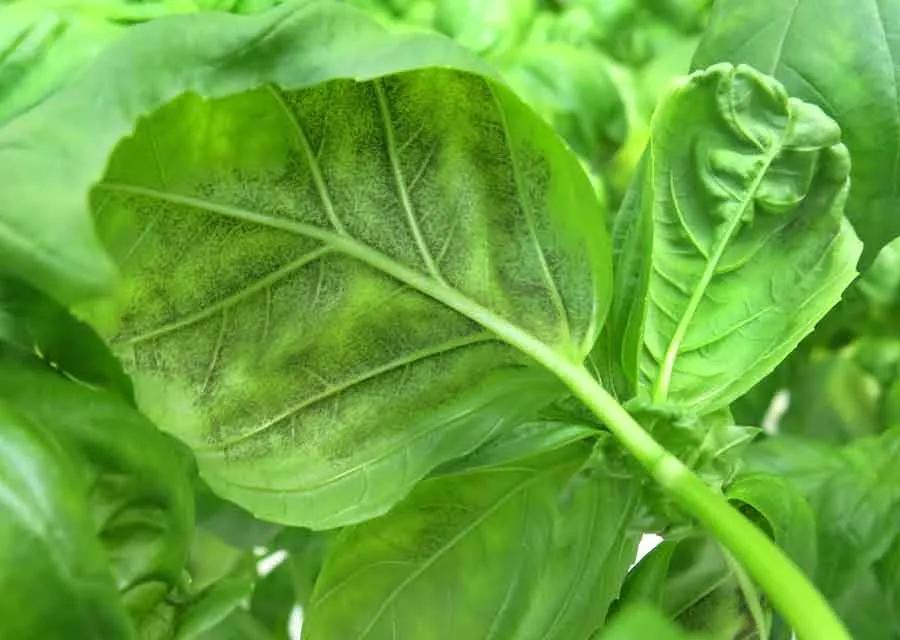
Plant: Basil
Disease: basil downy mildew